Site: brandenburg
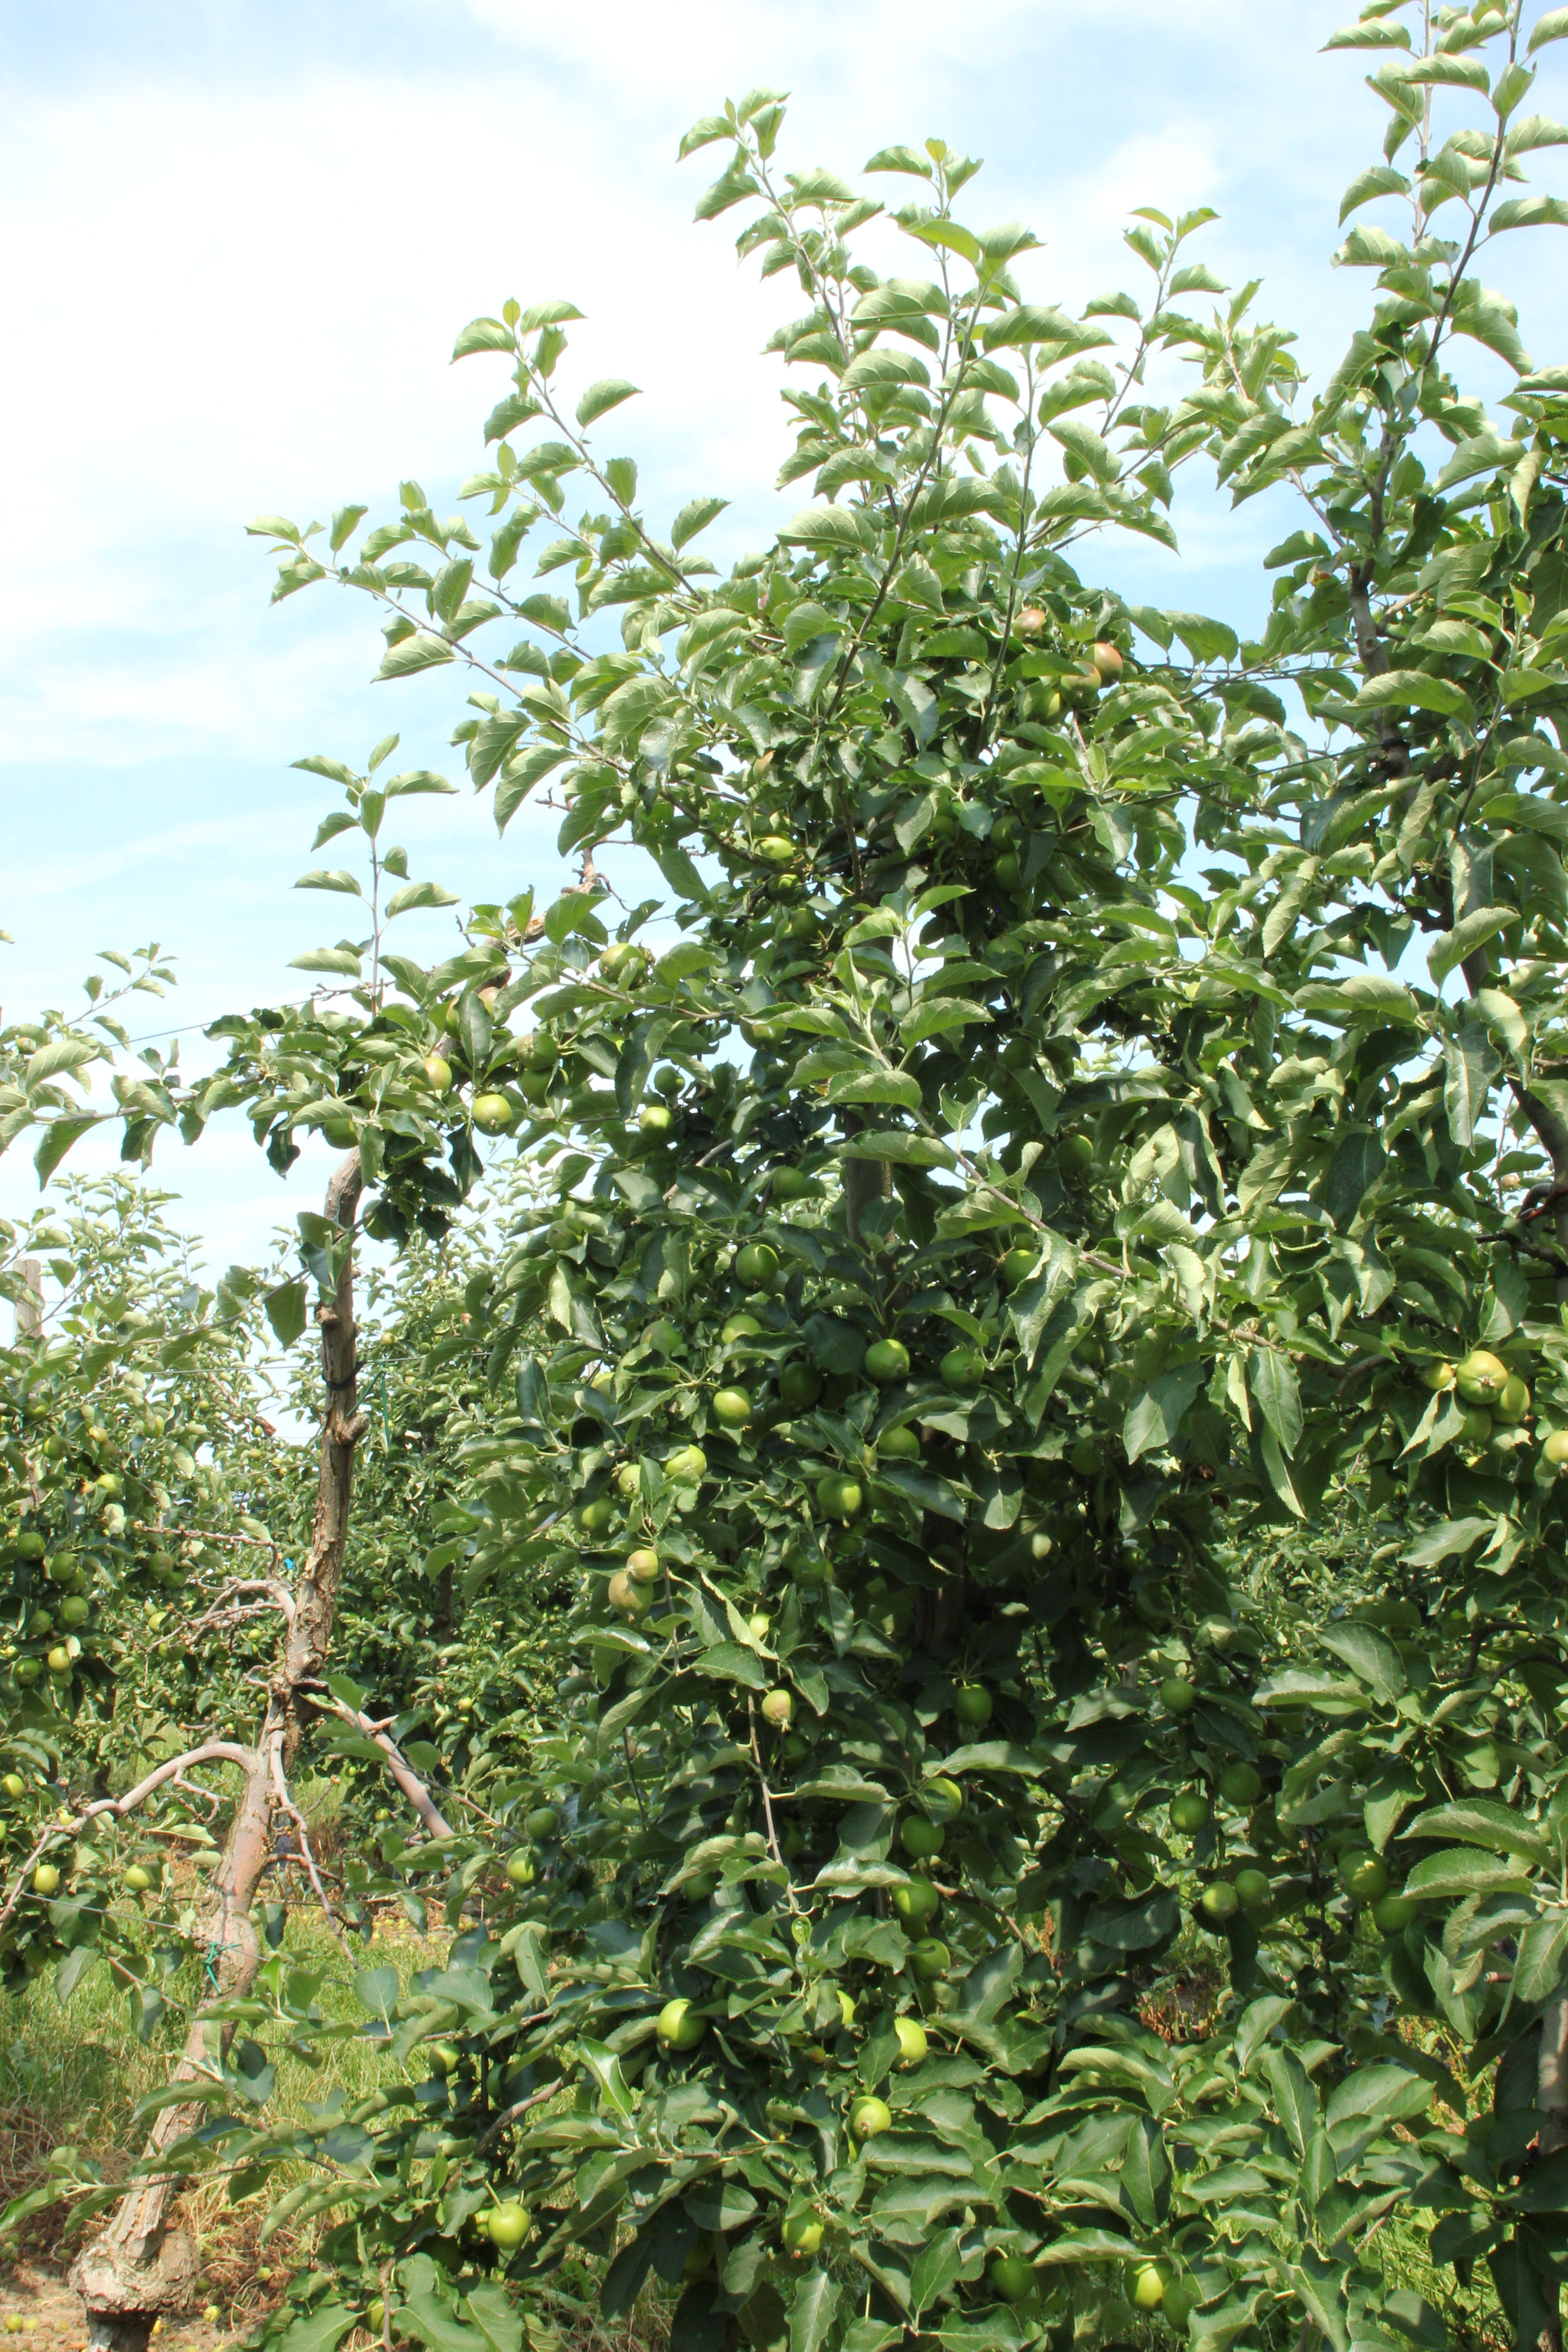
Growth stage (BBCH 74): Development of fruit